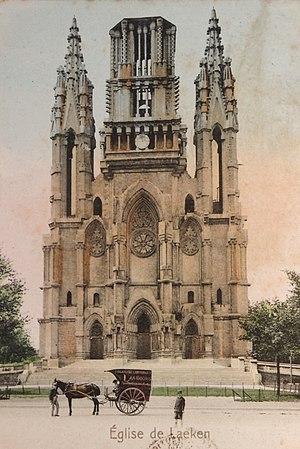
'église Notre-Dame de Laeken vers 1900
L'église Notre-Dame de Laeken est une église néo-gothique du XIXᵉ siècle, se trouvant à l’extrémité de l’avenue de la Reine, à Laeken. Construite à l'initiative de Léopold Iᵉʳ pour y recevoir la dépouille de sa femme la reine Louise-Marie d'Orléans, elle sert depuis lors de nécropole à la famille royale belge. C'est l'une des quatre paroisses de l'Unité pastorale Joseph Cardijn.